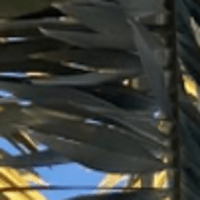
Label: Healthy sample